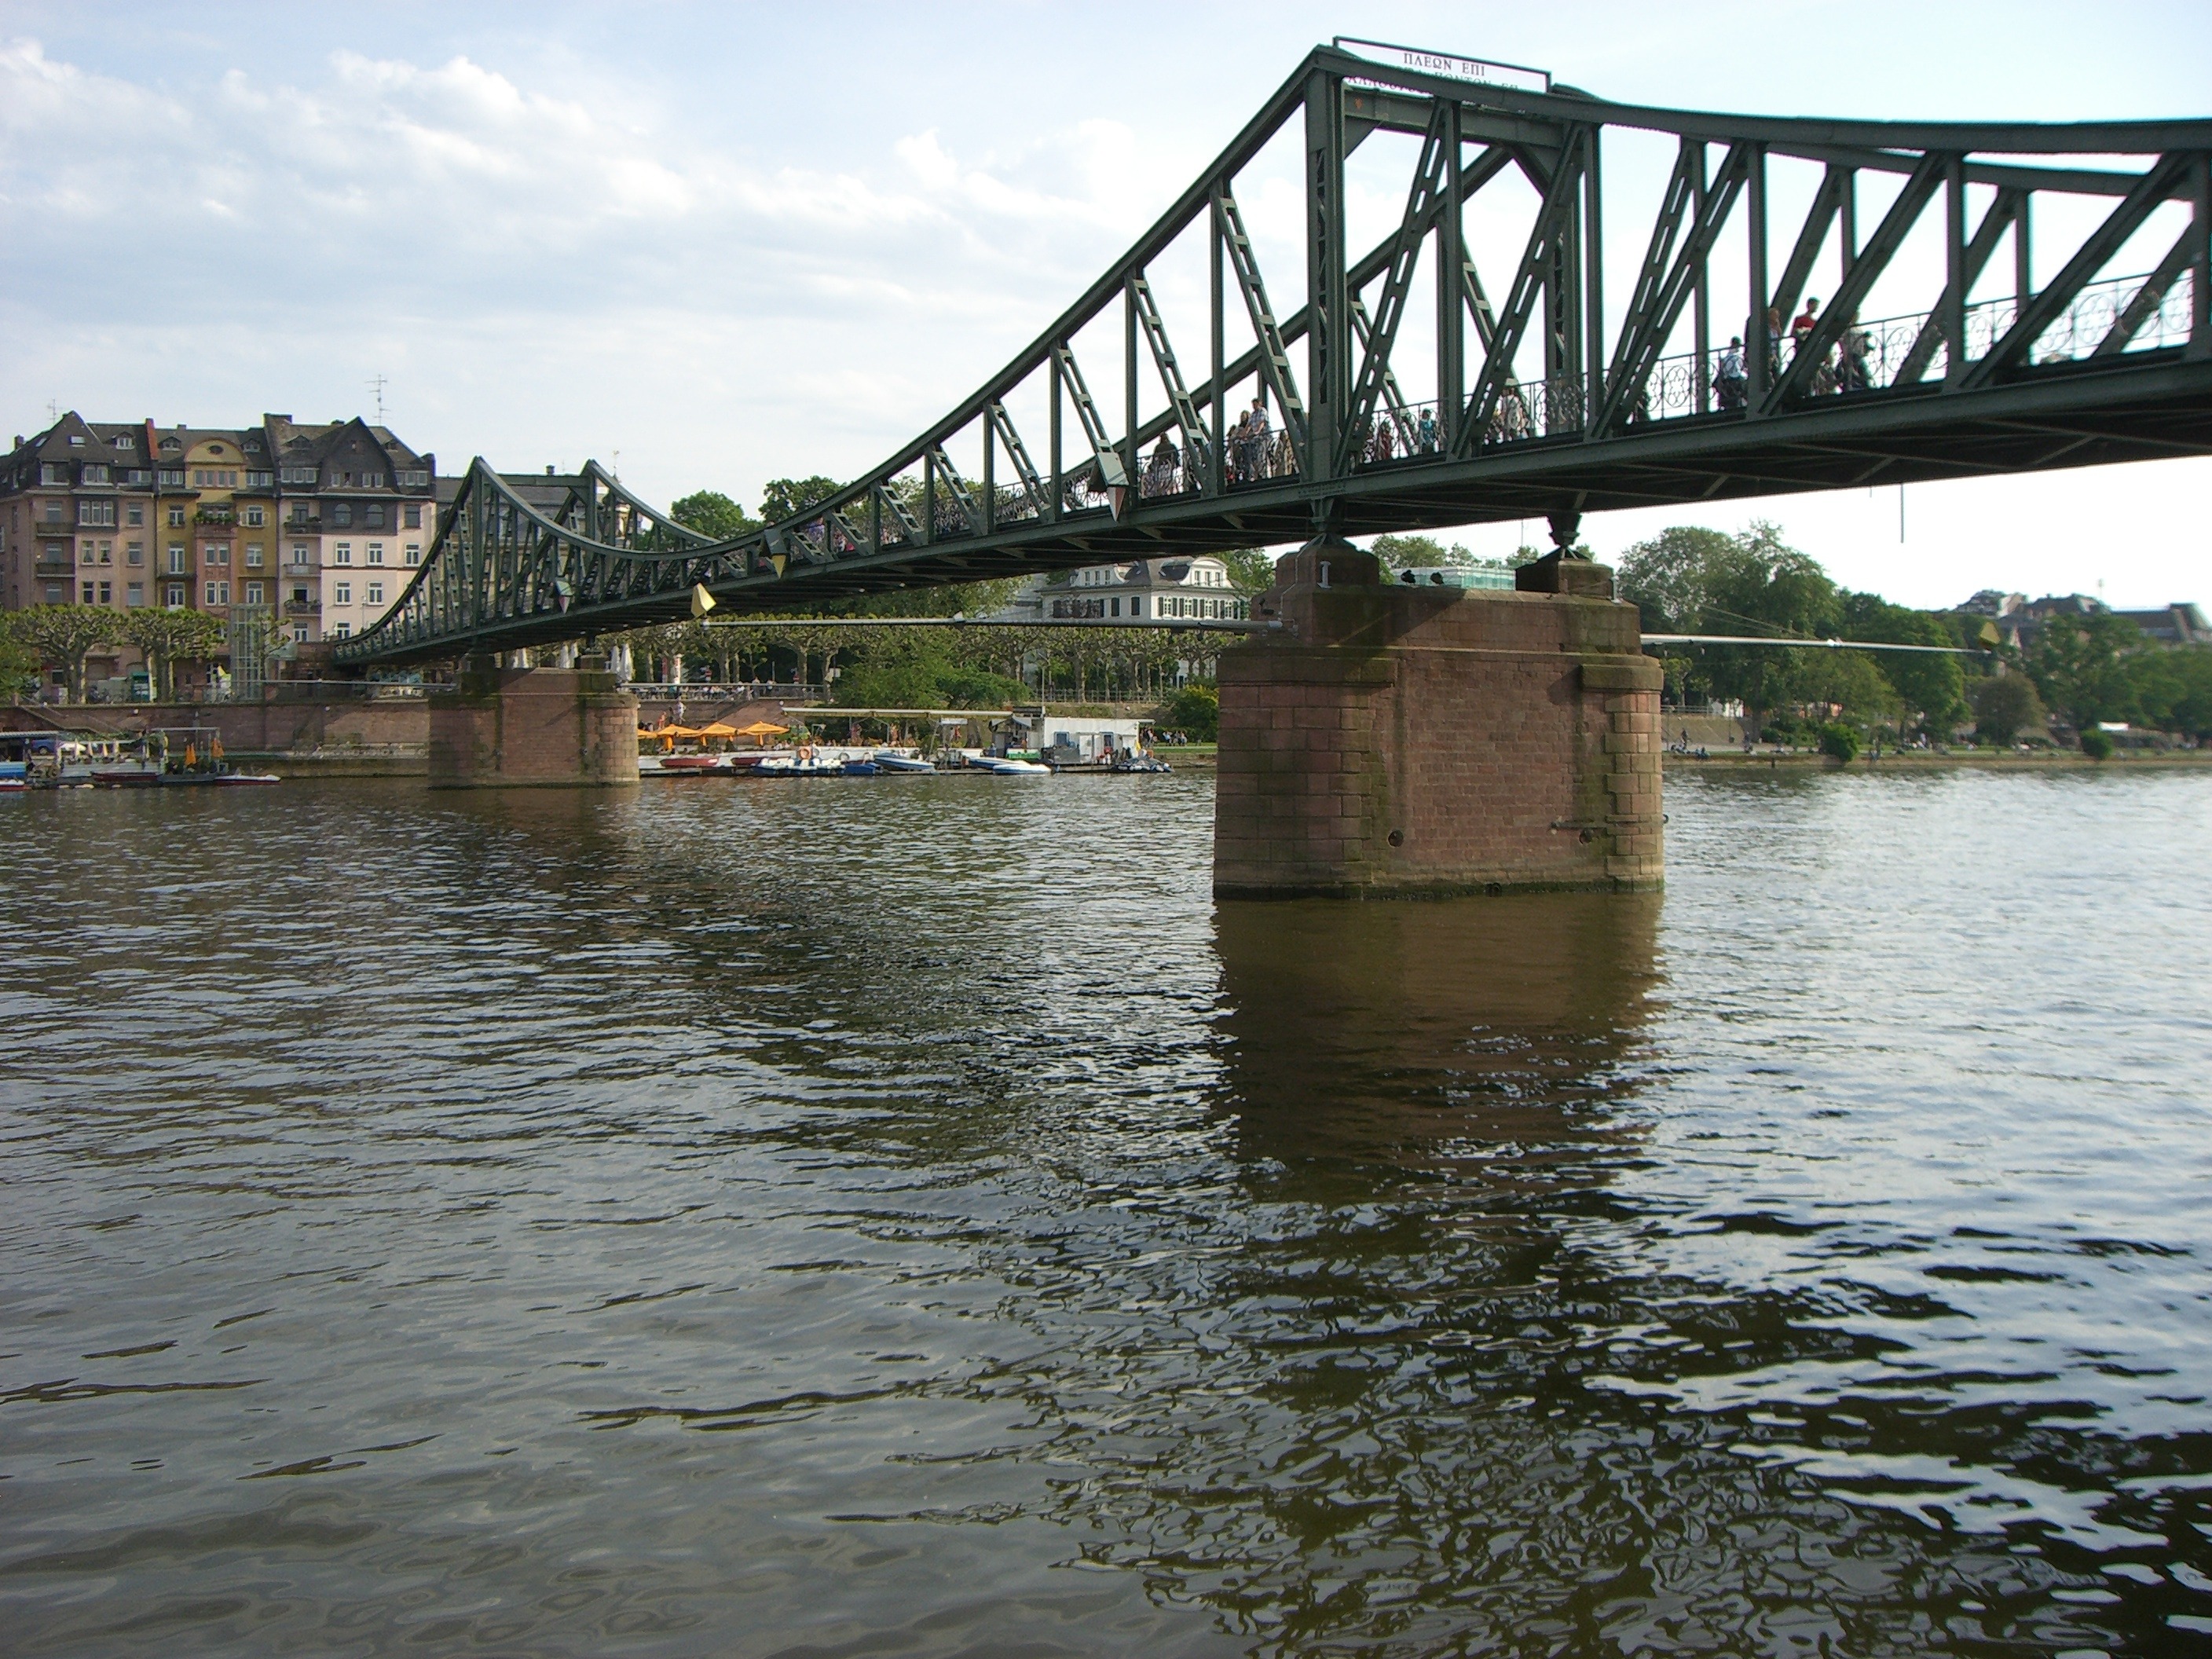
bridge, river, reservoir, waterway, channel, main, frankfurt, arch bridge, truss bridge, nonbuilding structure